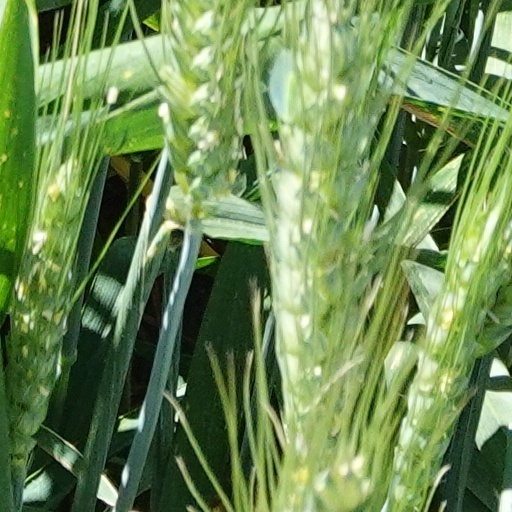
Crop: wheat